Christina Rieder

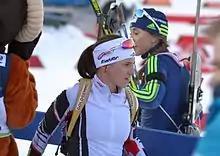
Rieder in 2017

Christina Rieder (born 29 December 1993) is an Austrian biathlete. She was born in Zell am See. She has competed in the Biathlon World Cup, and represented Austria at the Biathlon World Championships 2016.